Gingerclown

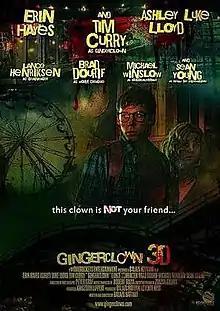
Movie poster

Gingerclown 3D is a 2013 English-language Hungarian horror comedy film written and directed by Balázs Hatvani. The film stars Erin Hayes and Ashley Lloyd as high school students intruding in an old amusement park inhabited by monsters, with Tim Curry, Lance Henriksen, Michael Winslow, Brad Dourif and Sean Young providing the voices of the creatures that terrorize them.